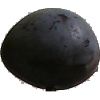
Label: Plum 3